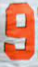
Number: 9